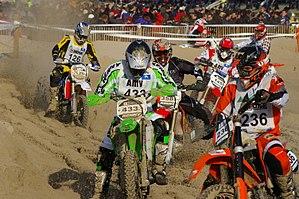
L'Enduropale, ou Enduropale du Touquet Pas-de-Calais, est une course motocycliste qui se déroule chaque année depuis 1975 sur la Côte d'Opale, plus précisément sur les plages du Touquet-Paris-Plage, de Stella-Plage et de Merlimont dans le Pas-de-Calais. Elle est aujourd'hui devenue la plus grande course d'enduro d'Europe et la plus longue course sur sable du monde.
Le championnat de France de courses sur sable est une épreuve de courses motocyclistes d'endurance sur sable en France, il a été créé, en 2005, par la Fédération française de motocyclisme.
Dès l'origine de la création de la commune du Touquet-Paris-Plage en mars 1912, l'activité sportive y a été importante, et elle a même commencé au tout début du XXᵉ siècle, lorsque le Touquet-Paris-Plage s'appelait encore Paris-Plage.